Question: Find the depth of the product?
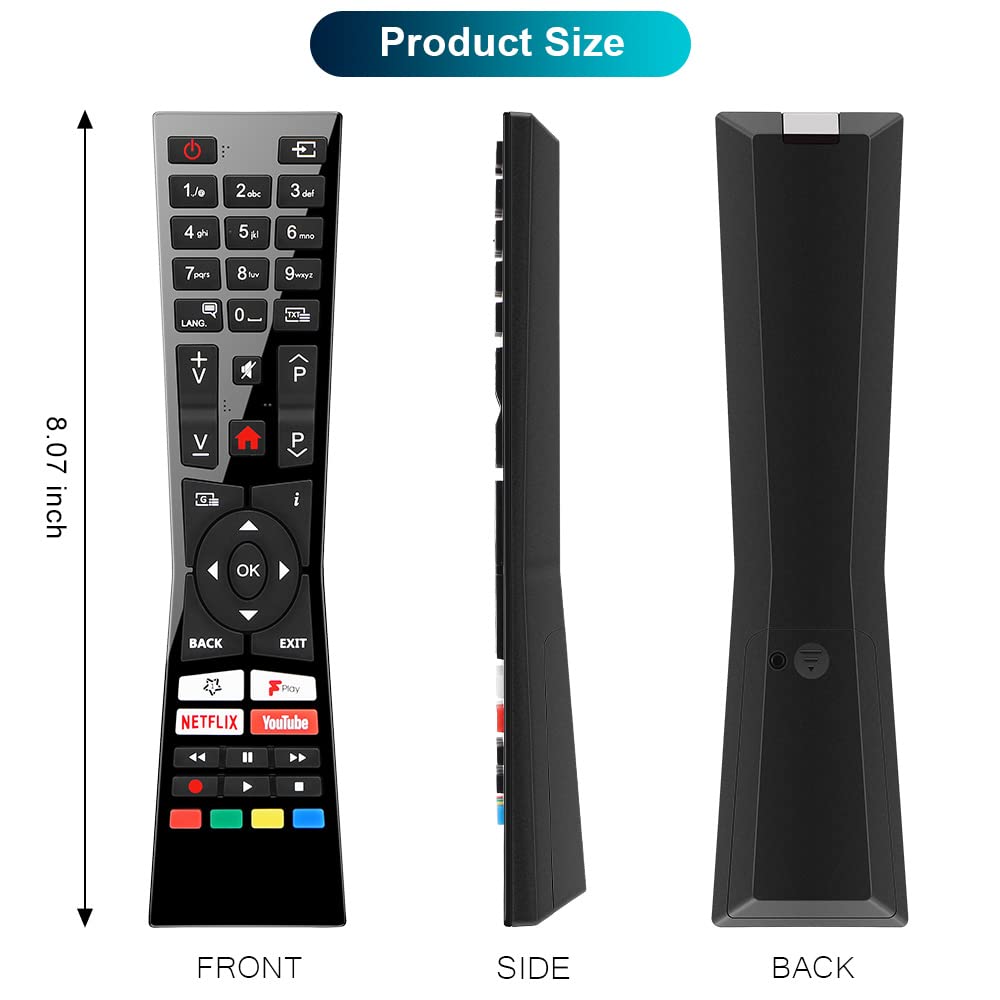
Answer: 8.07 inch